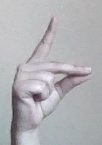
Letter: ta